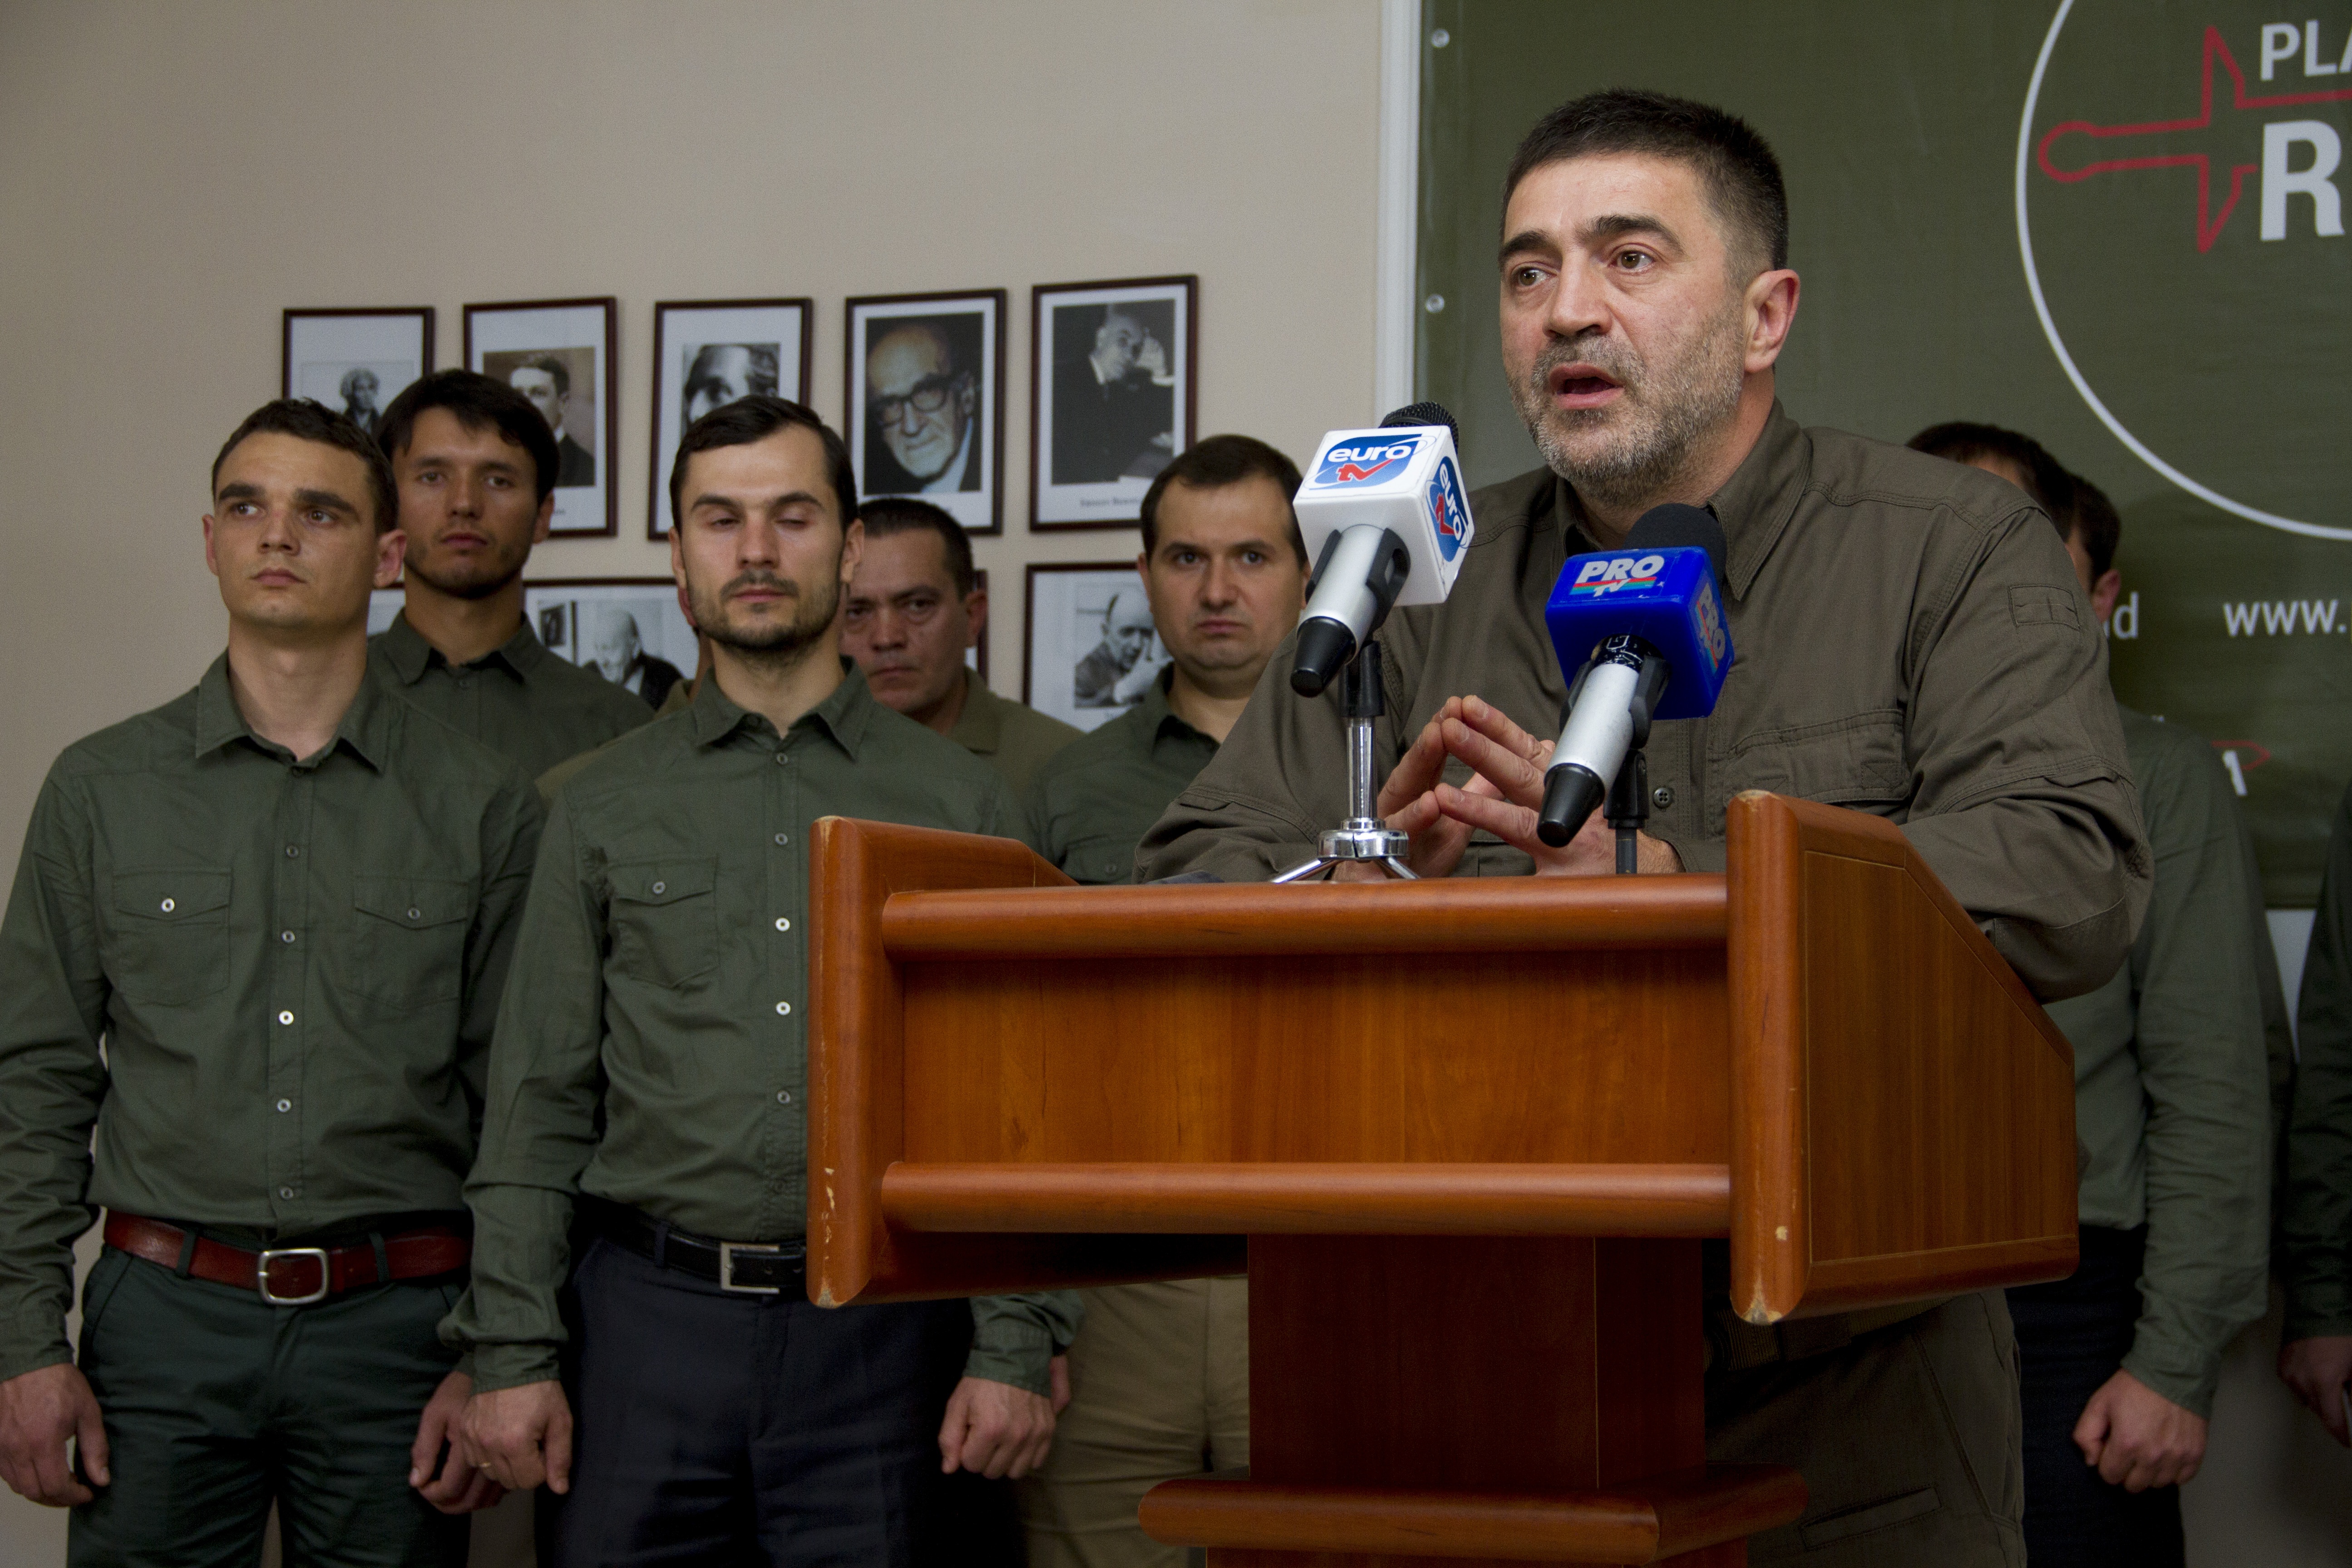
speech, official, moldova, election, yuri rosca, ppcd